Lymphadenopathy

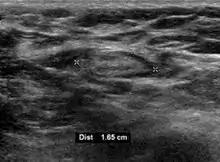
Medical ultrasonography of a typical normal lymph node: smooth, gently lobulated oval with a hypoechoic cortex measuring less than 3 mm in thickness with a central echogenic hilum.

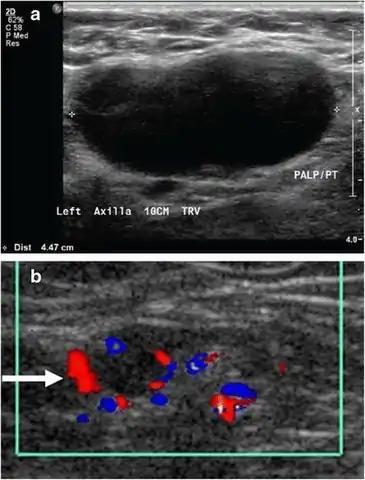
Ultrasonography of a suspected malignant lymph node: - Absence of the fatty hilum - Increased focal cortical thickness greater than 3 cm - Doppler ultrasonography that shows hyperaemic blood flow in the hilum and central cortex and/or abnormal (non-hilar cortical) blood flow.

In cervical lymphadenopathy (of the neck), it is routine to perform a throat examination including the use of a mirror and an endoscope.